Battle of Kietlanka

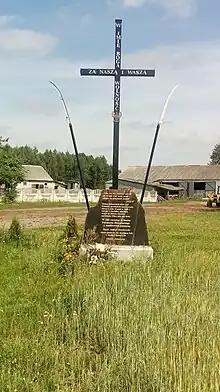
The monument in Kietlanka commemorating the battle.

Following the derailment of the train, the insurgents laid heavy fire on the Russian forces inside, commanded by the major general Nikolay Toll. Due to miscalculations made earlier insurgents, that led them to occupy positions only on the one side of the track, the Russian soldiers left the train, and took position behind it, on the opposite side of the track, and begun firing from the gaps between train wheels. In the early stage of the battle, all main leaders of the insurgent forces were killed, which included: Ignacy Mystkowski, Leopold Pluciński, Józef Podbielski, and Władysław Ostaszewski. The fight lasted for the several hours, with neither side being able to gain the upper hand.